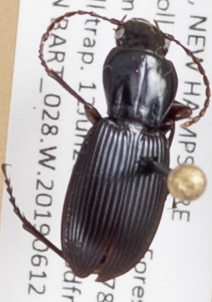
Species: Pterostichus tristis
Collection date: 2019-06-12
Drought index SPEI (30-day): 0.534
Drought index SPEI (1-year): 1.28
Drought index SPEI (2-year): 1.01